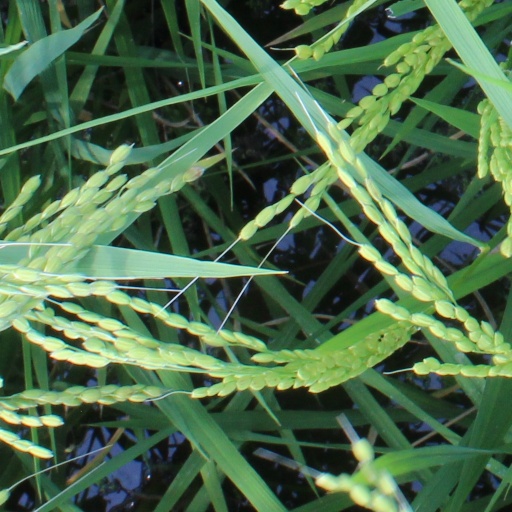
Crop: rice